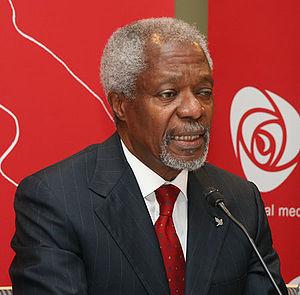
Le prix Nobel de la paix récompense « la personnalité ou la communauté ayant le plus ou le mieux contribué au rapprochement des peuples, à la suppression ou à la réduction des armées permanentes, à la réunion et à la propagation des progrès pour la paix » selon les volontés, définies par le testament, d'Alfred Nobel. Cela comprend la lutte pour la paix, les droits de l'homme, l'aide humanitaire et la liberté.
Cet article dresse la liste des secrétaires généraux des Nations unies s'étant succédé depuis la création de l'organisation.